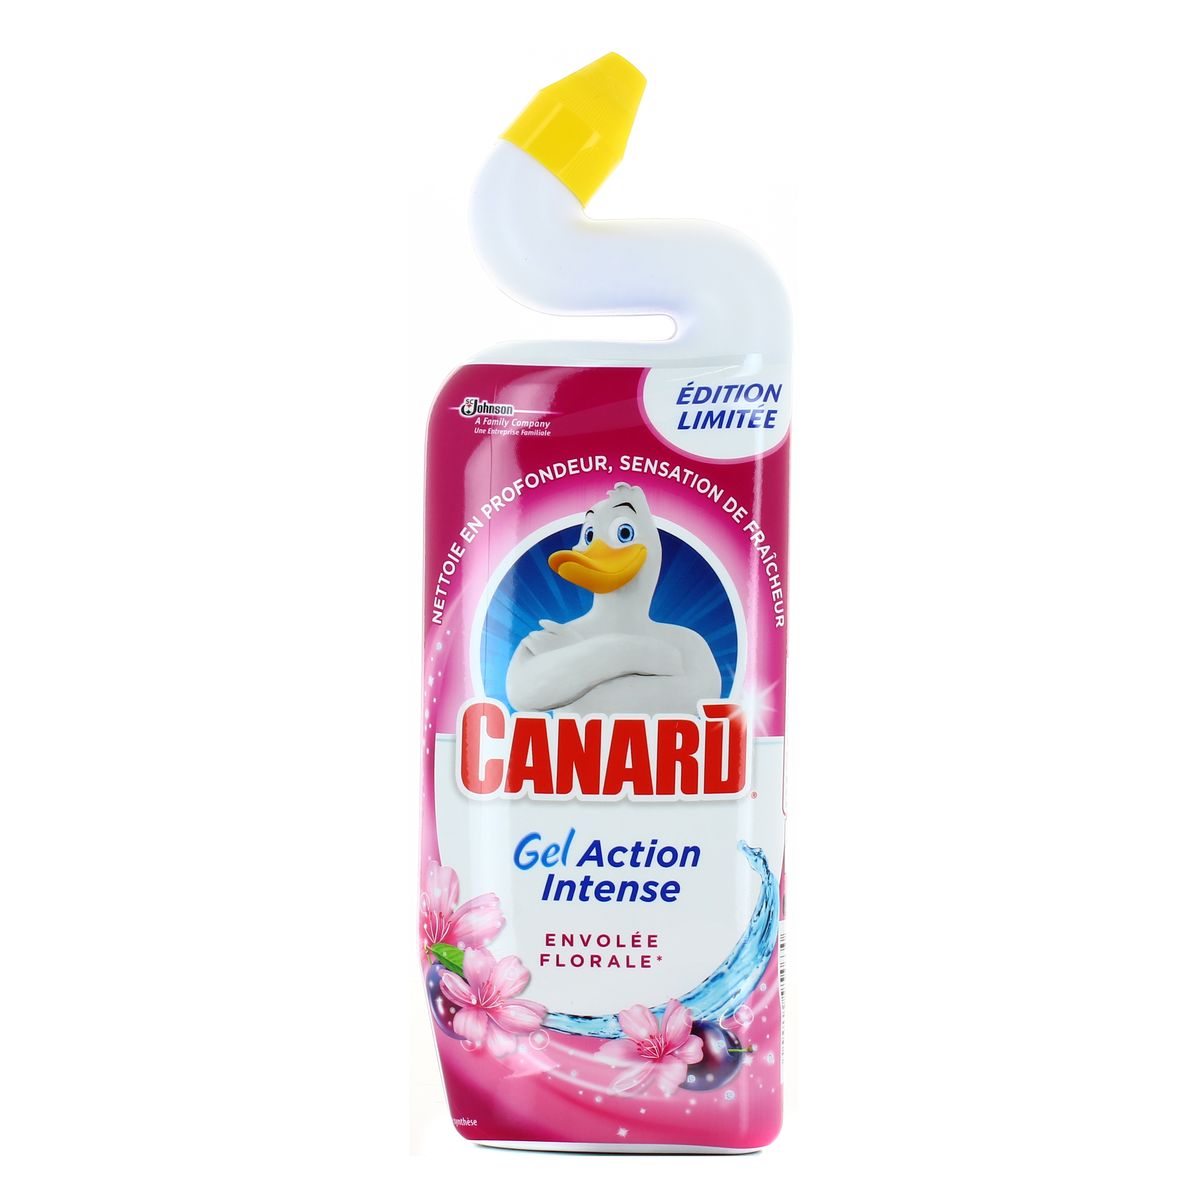
Waste category: plastic